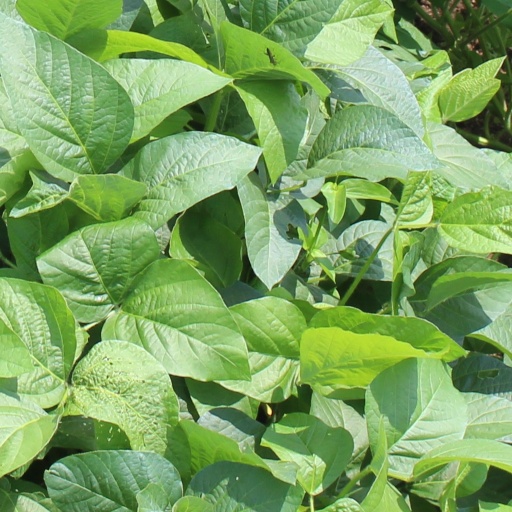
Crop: soybean